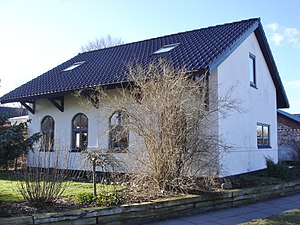
Elling Station
Stationsbygningen i 2015
Elling Station fra Ø
Elling Station var en dansk jernbanestation på Skagensbanen i byen Elling 7 km nordvest for Frederikshavn i Vendsyssel.